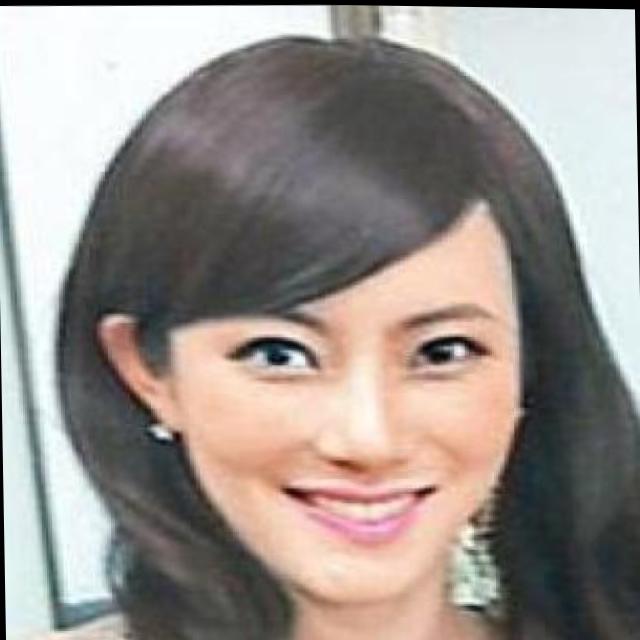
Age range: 21-44